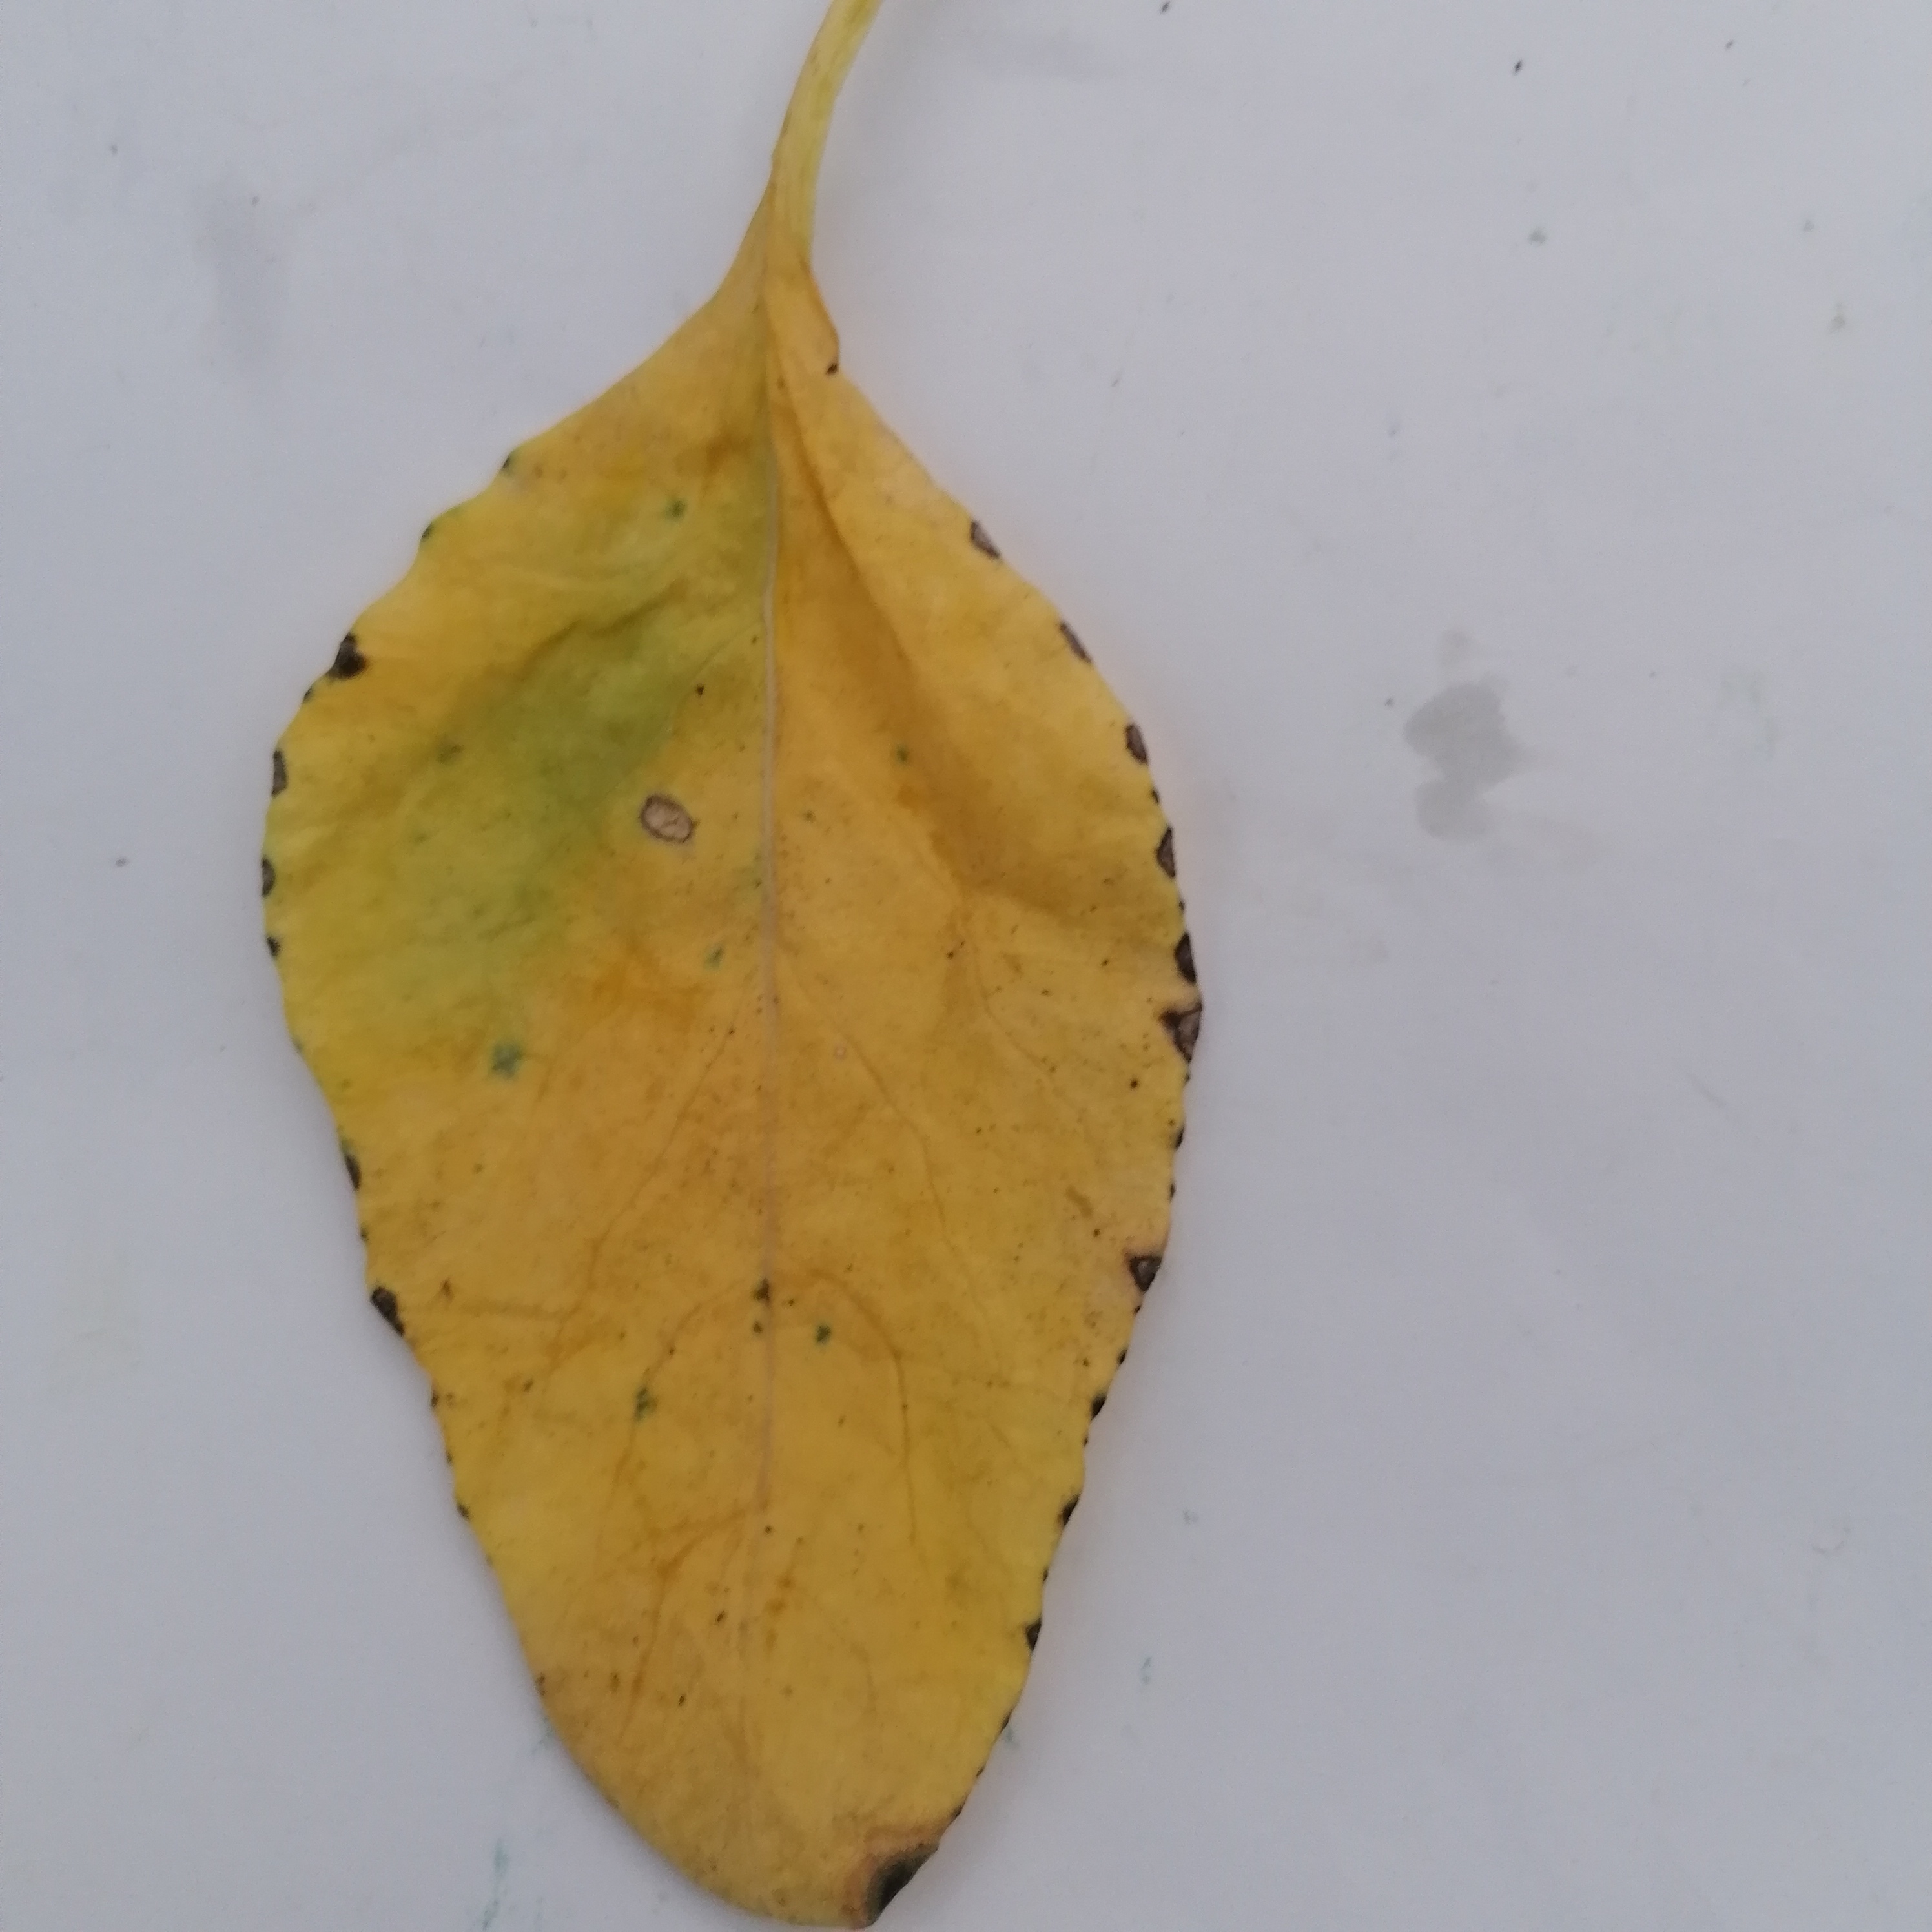
Label: Black Rot